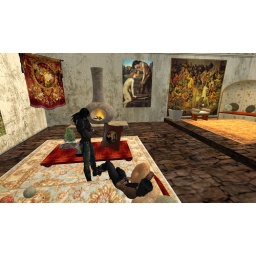
Our home, the main lounge area. Watching over my boy while he sleeps.